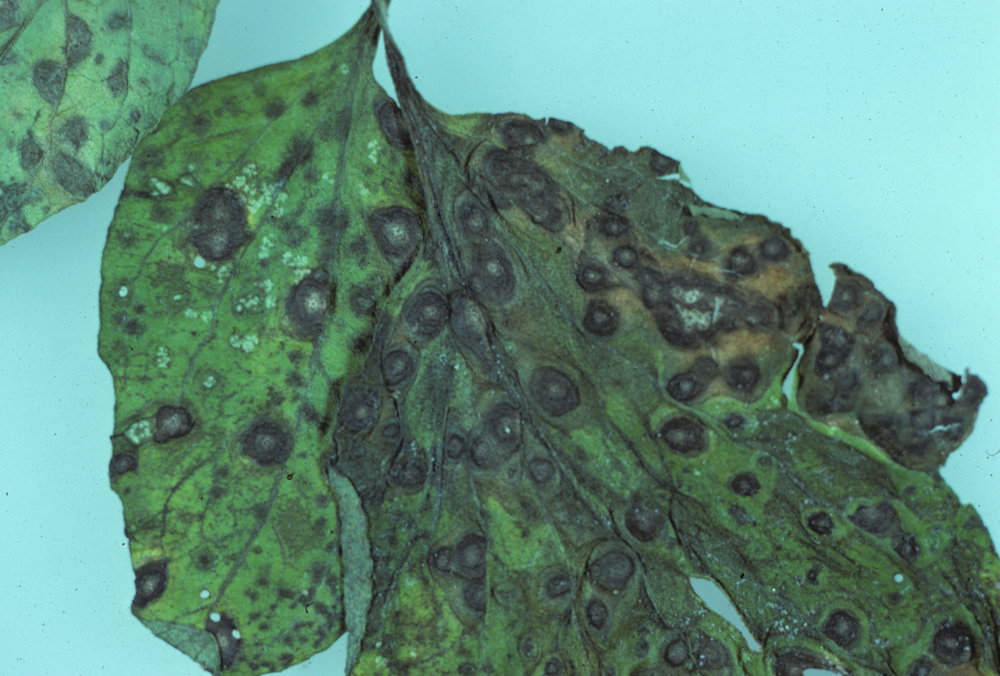
Labels: Tomato Septoria leaf spot